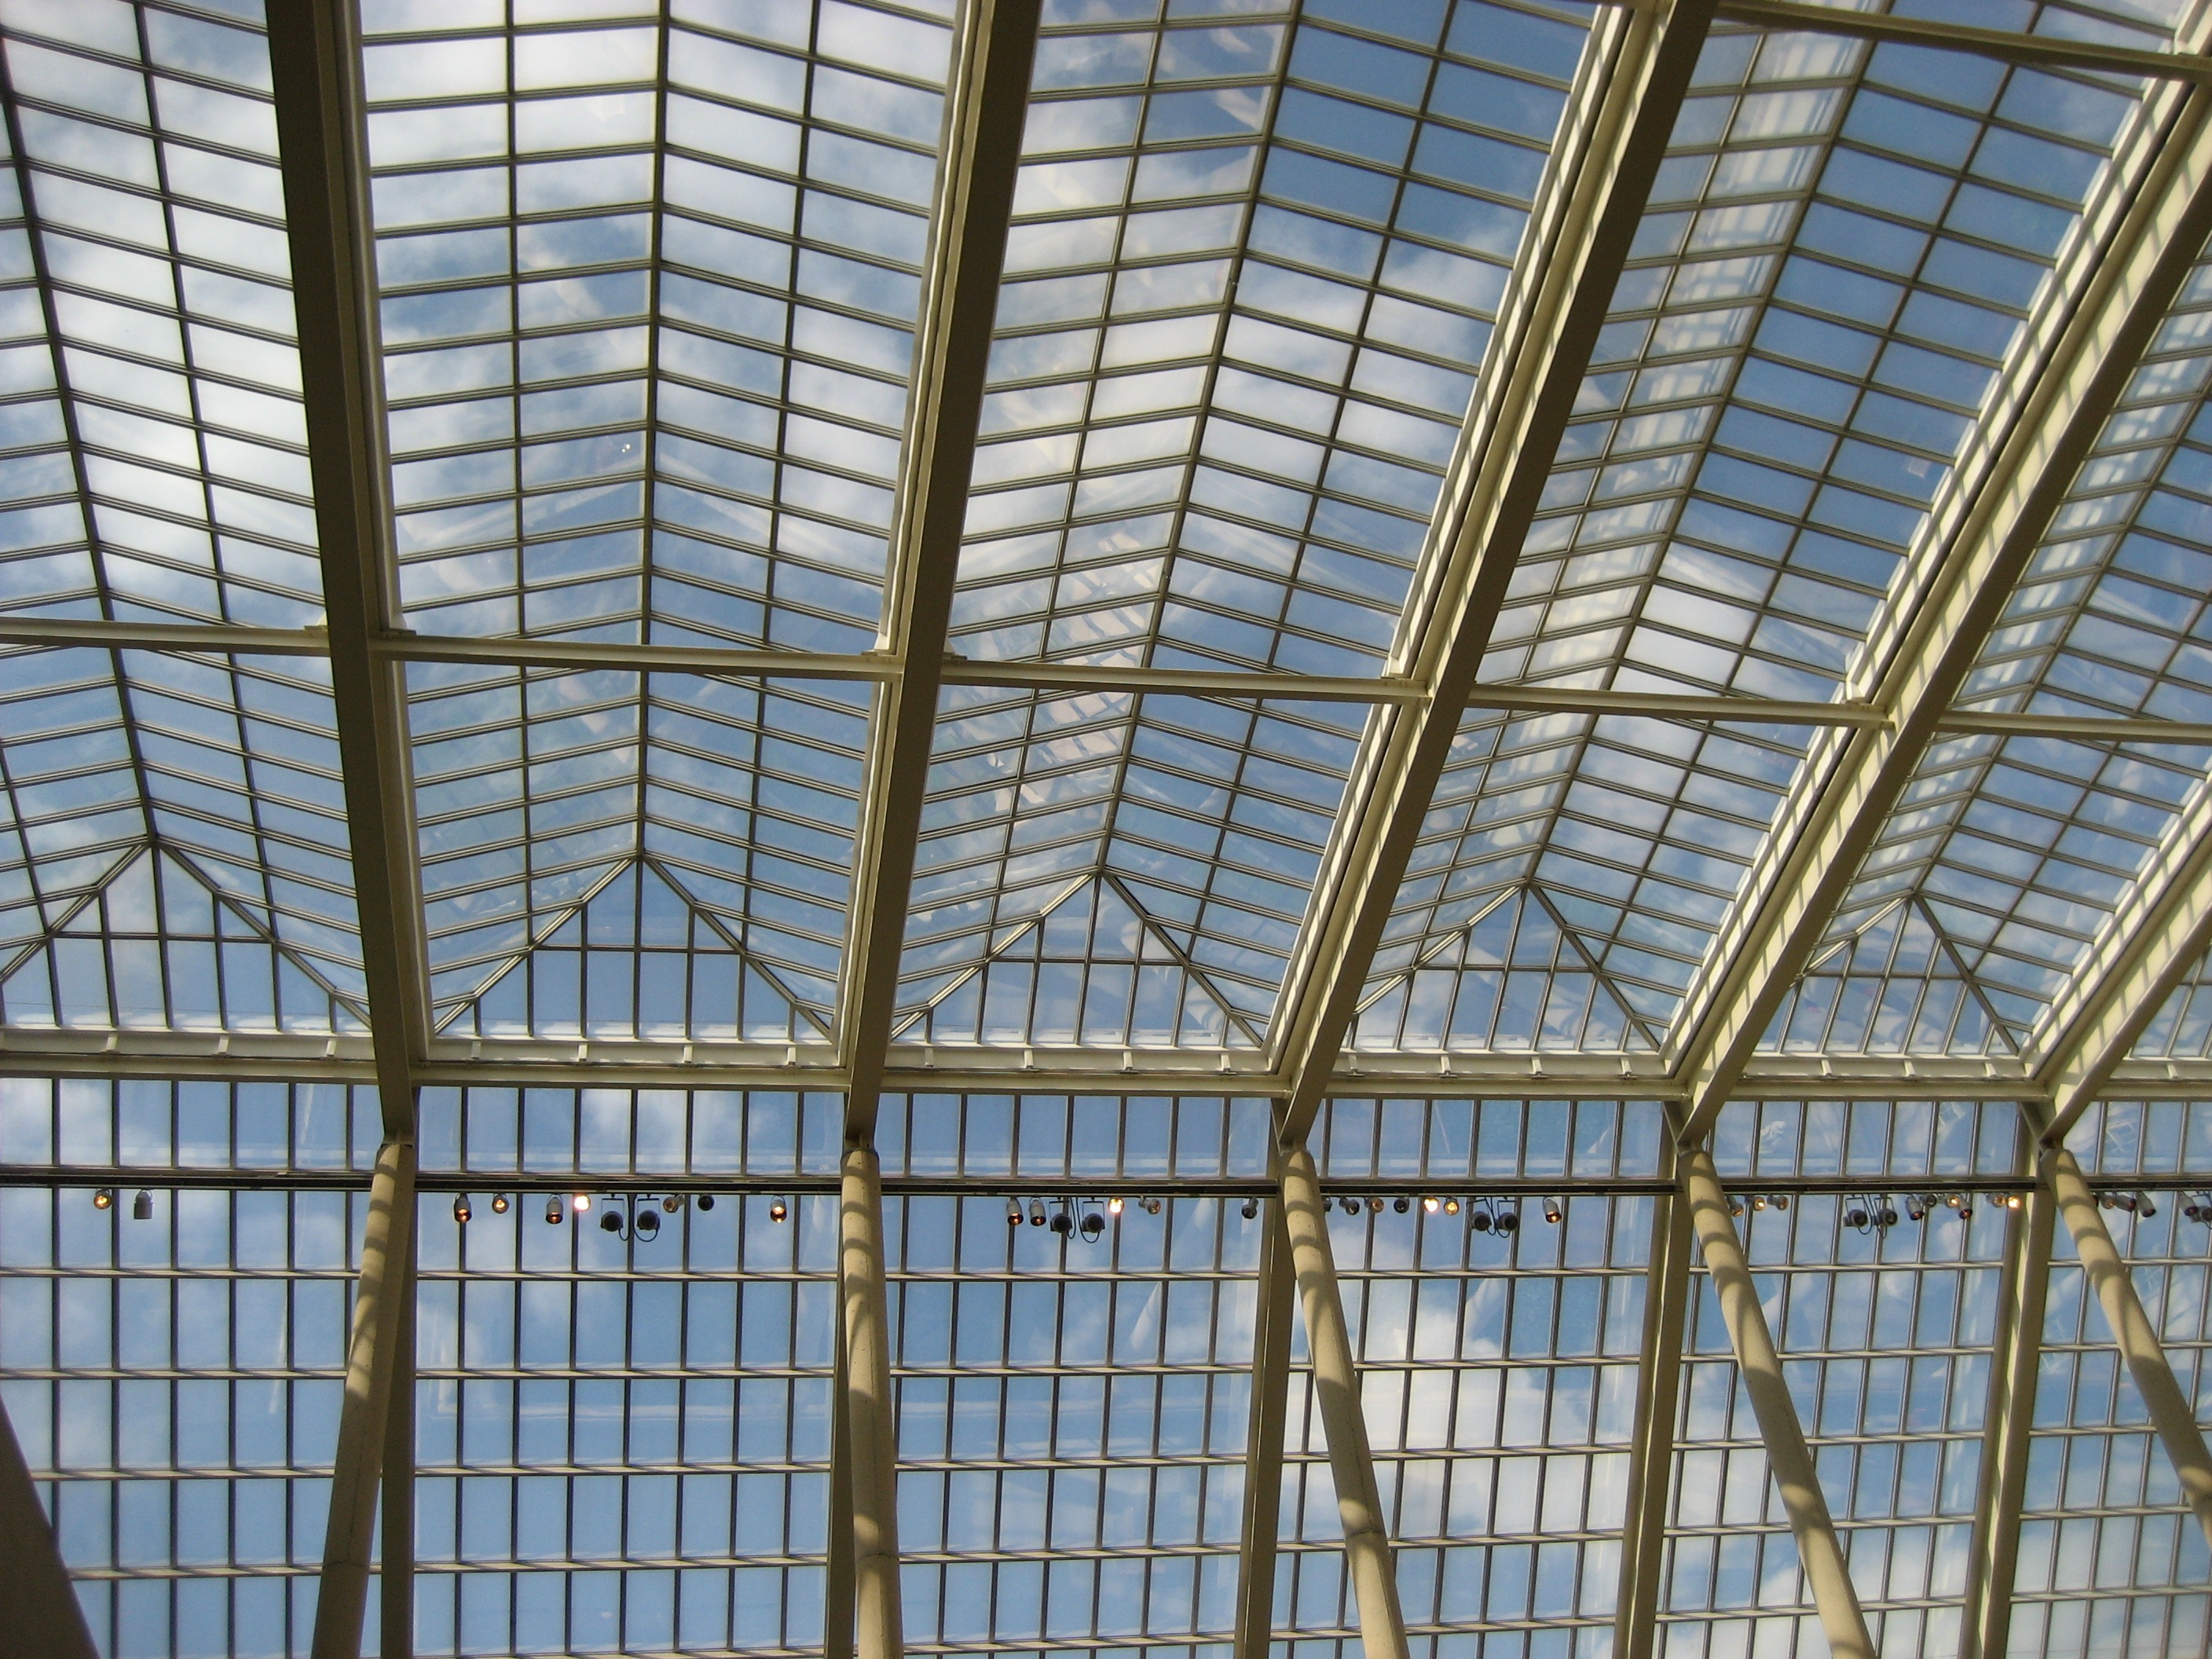
architecture, structure, wood, roof, city, new york, line, museum, facade, metropolitan, scaffolding, daylighting, ceiling glass, ceiling of a room expisi o, window covering, outdoor structure